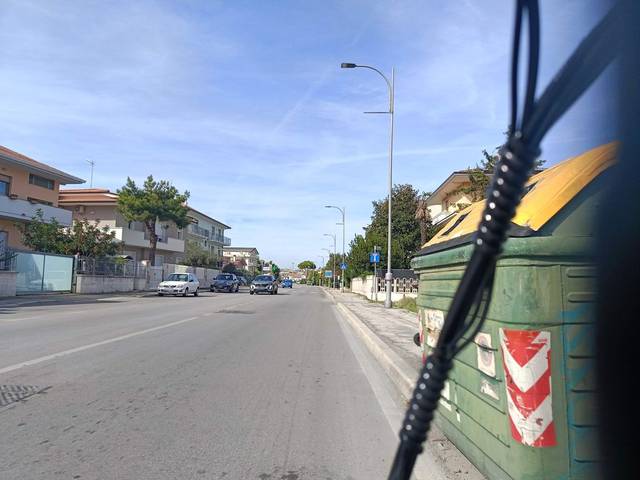
Region: Italy
Coordinates: 42.508, 14.156